Albanian cuisine

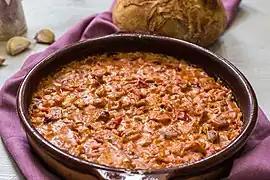
Fergesë with beef

Tarator is a cold appetizer and usually served cold as a side dish during the hot summer months. The ingredients of tarator include cucumber, garlic, olive oil, salt and yoghurt. Fried and grilled vegetables and seafood are usually offered with tarator.